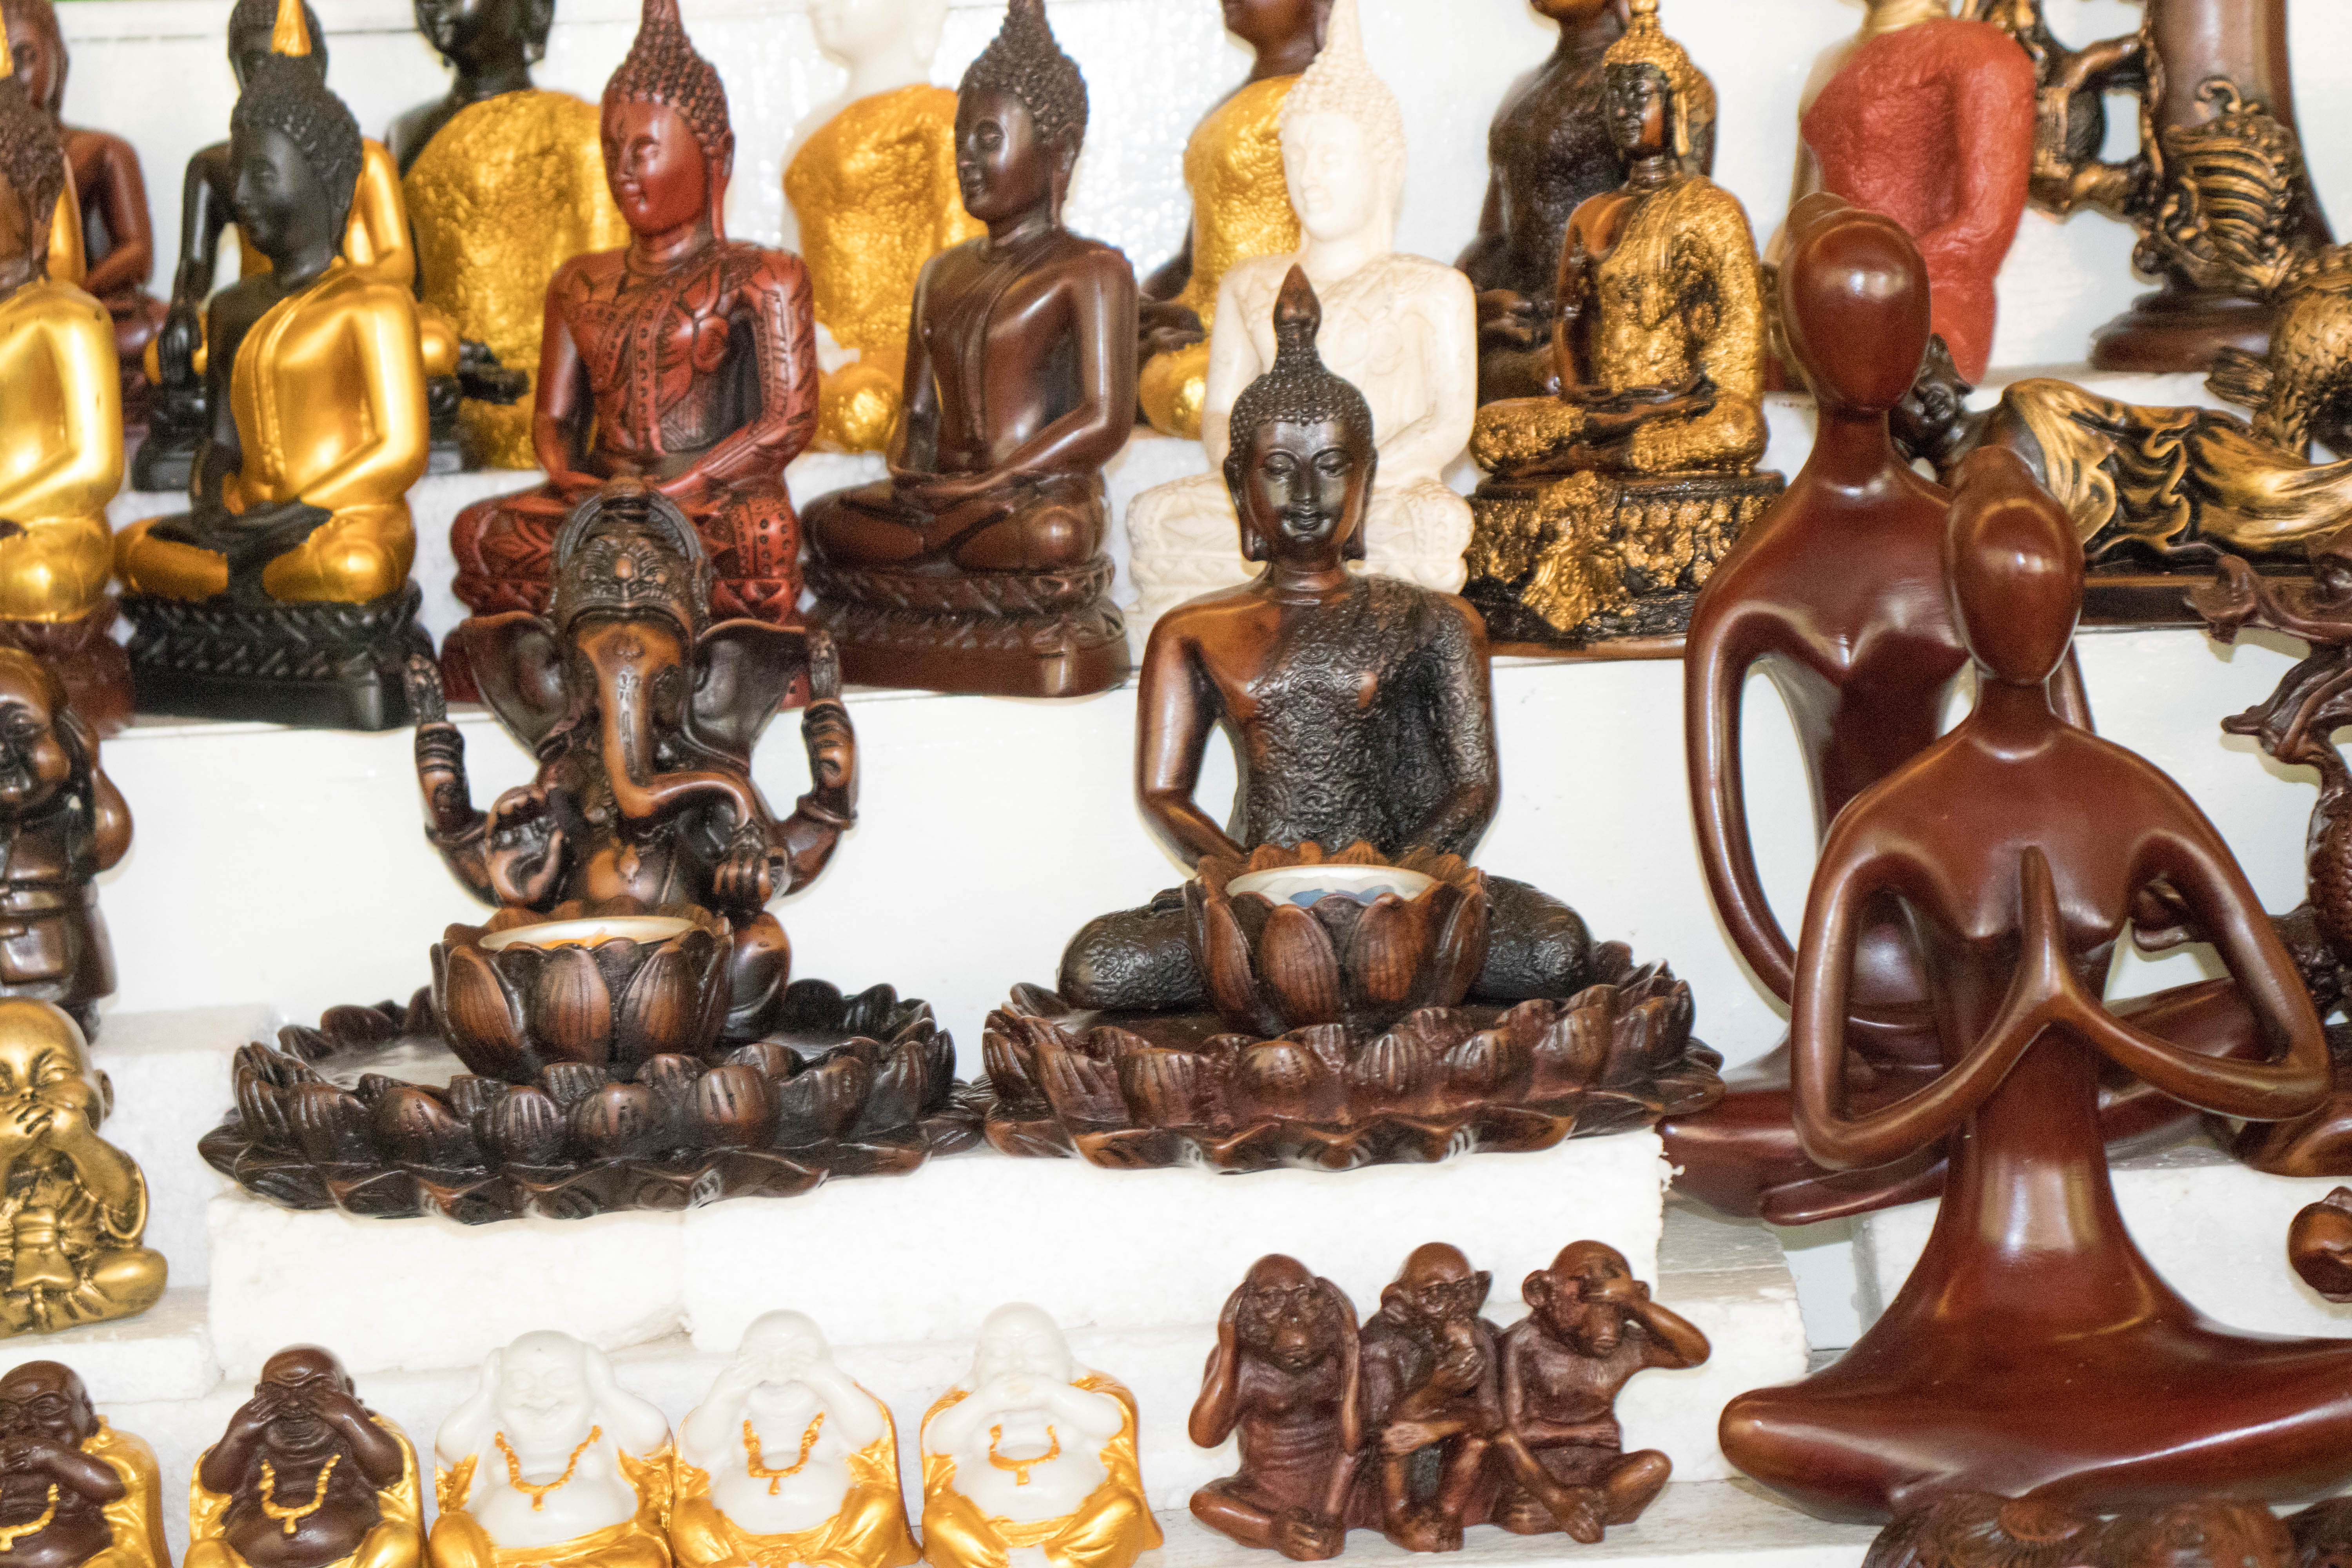
thailand, bangkok, floating, market, statue, sculpture, figurine, carving, bronze sculpture, metal, games, bronze, art, fictional character